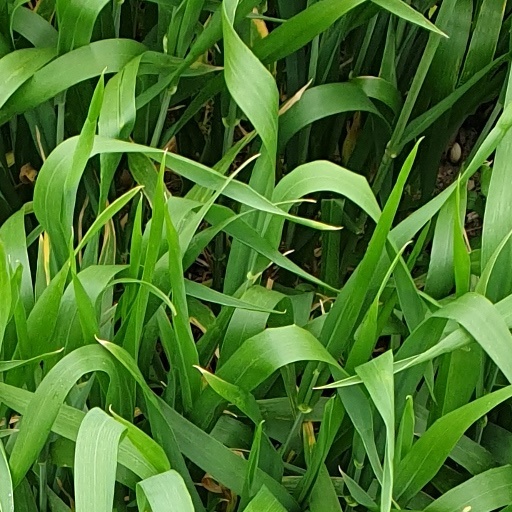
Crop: wheat